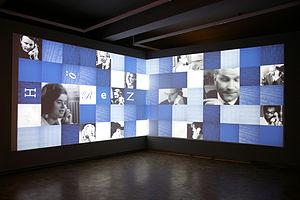
Le Musée de la Communication de Nuremberg se trouve à l'adresse Lessingstraße 6, dans le bâtiment du Musée des transports de Nuremberg.